Malahang

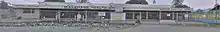
Malahang health complex, Possible location of Malahang Hospital

The area was liberated by the Australian 9th Division on 14 September 1943. The airfield was subsequently abandoned.